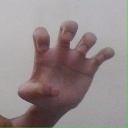
अक्षर: झ